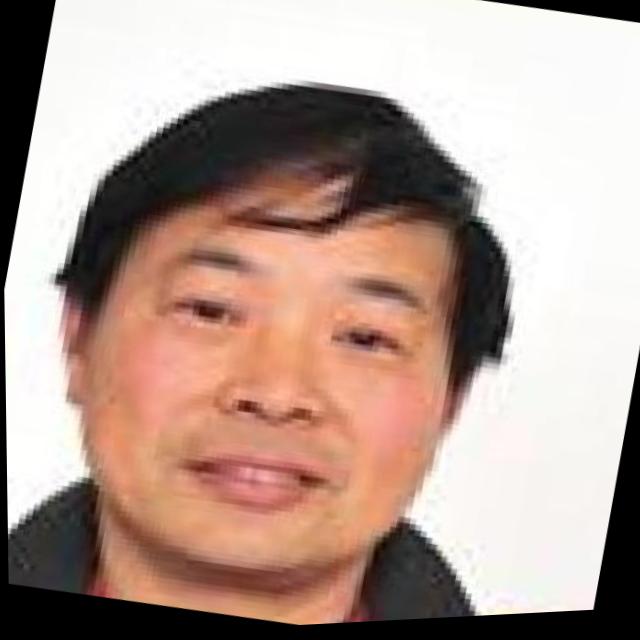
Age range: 45-64